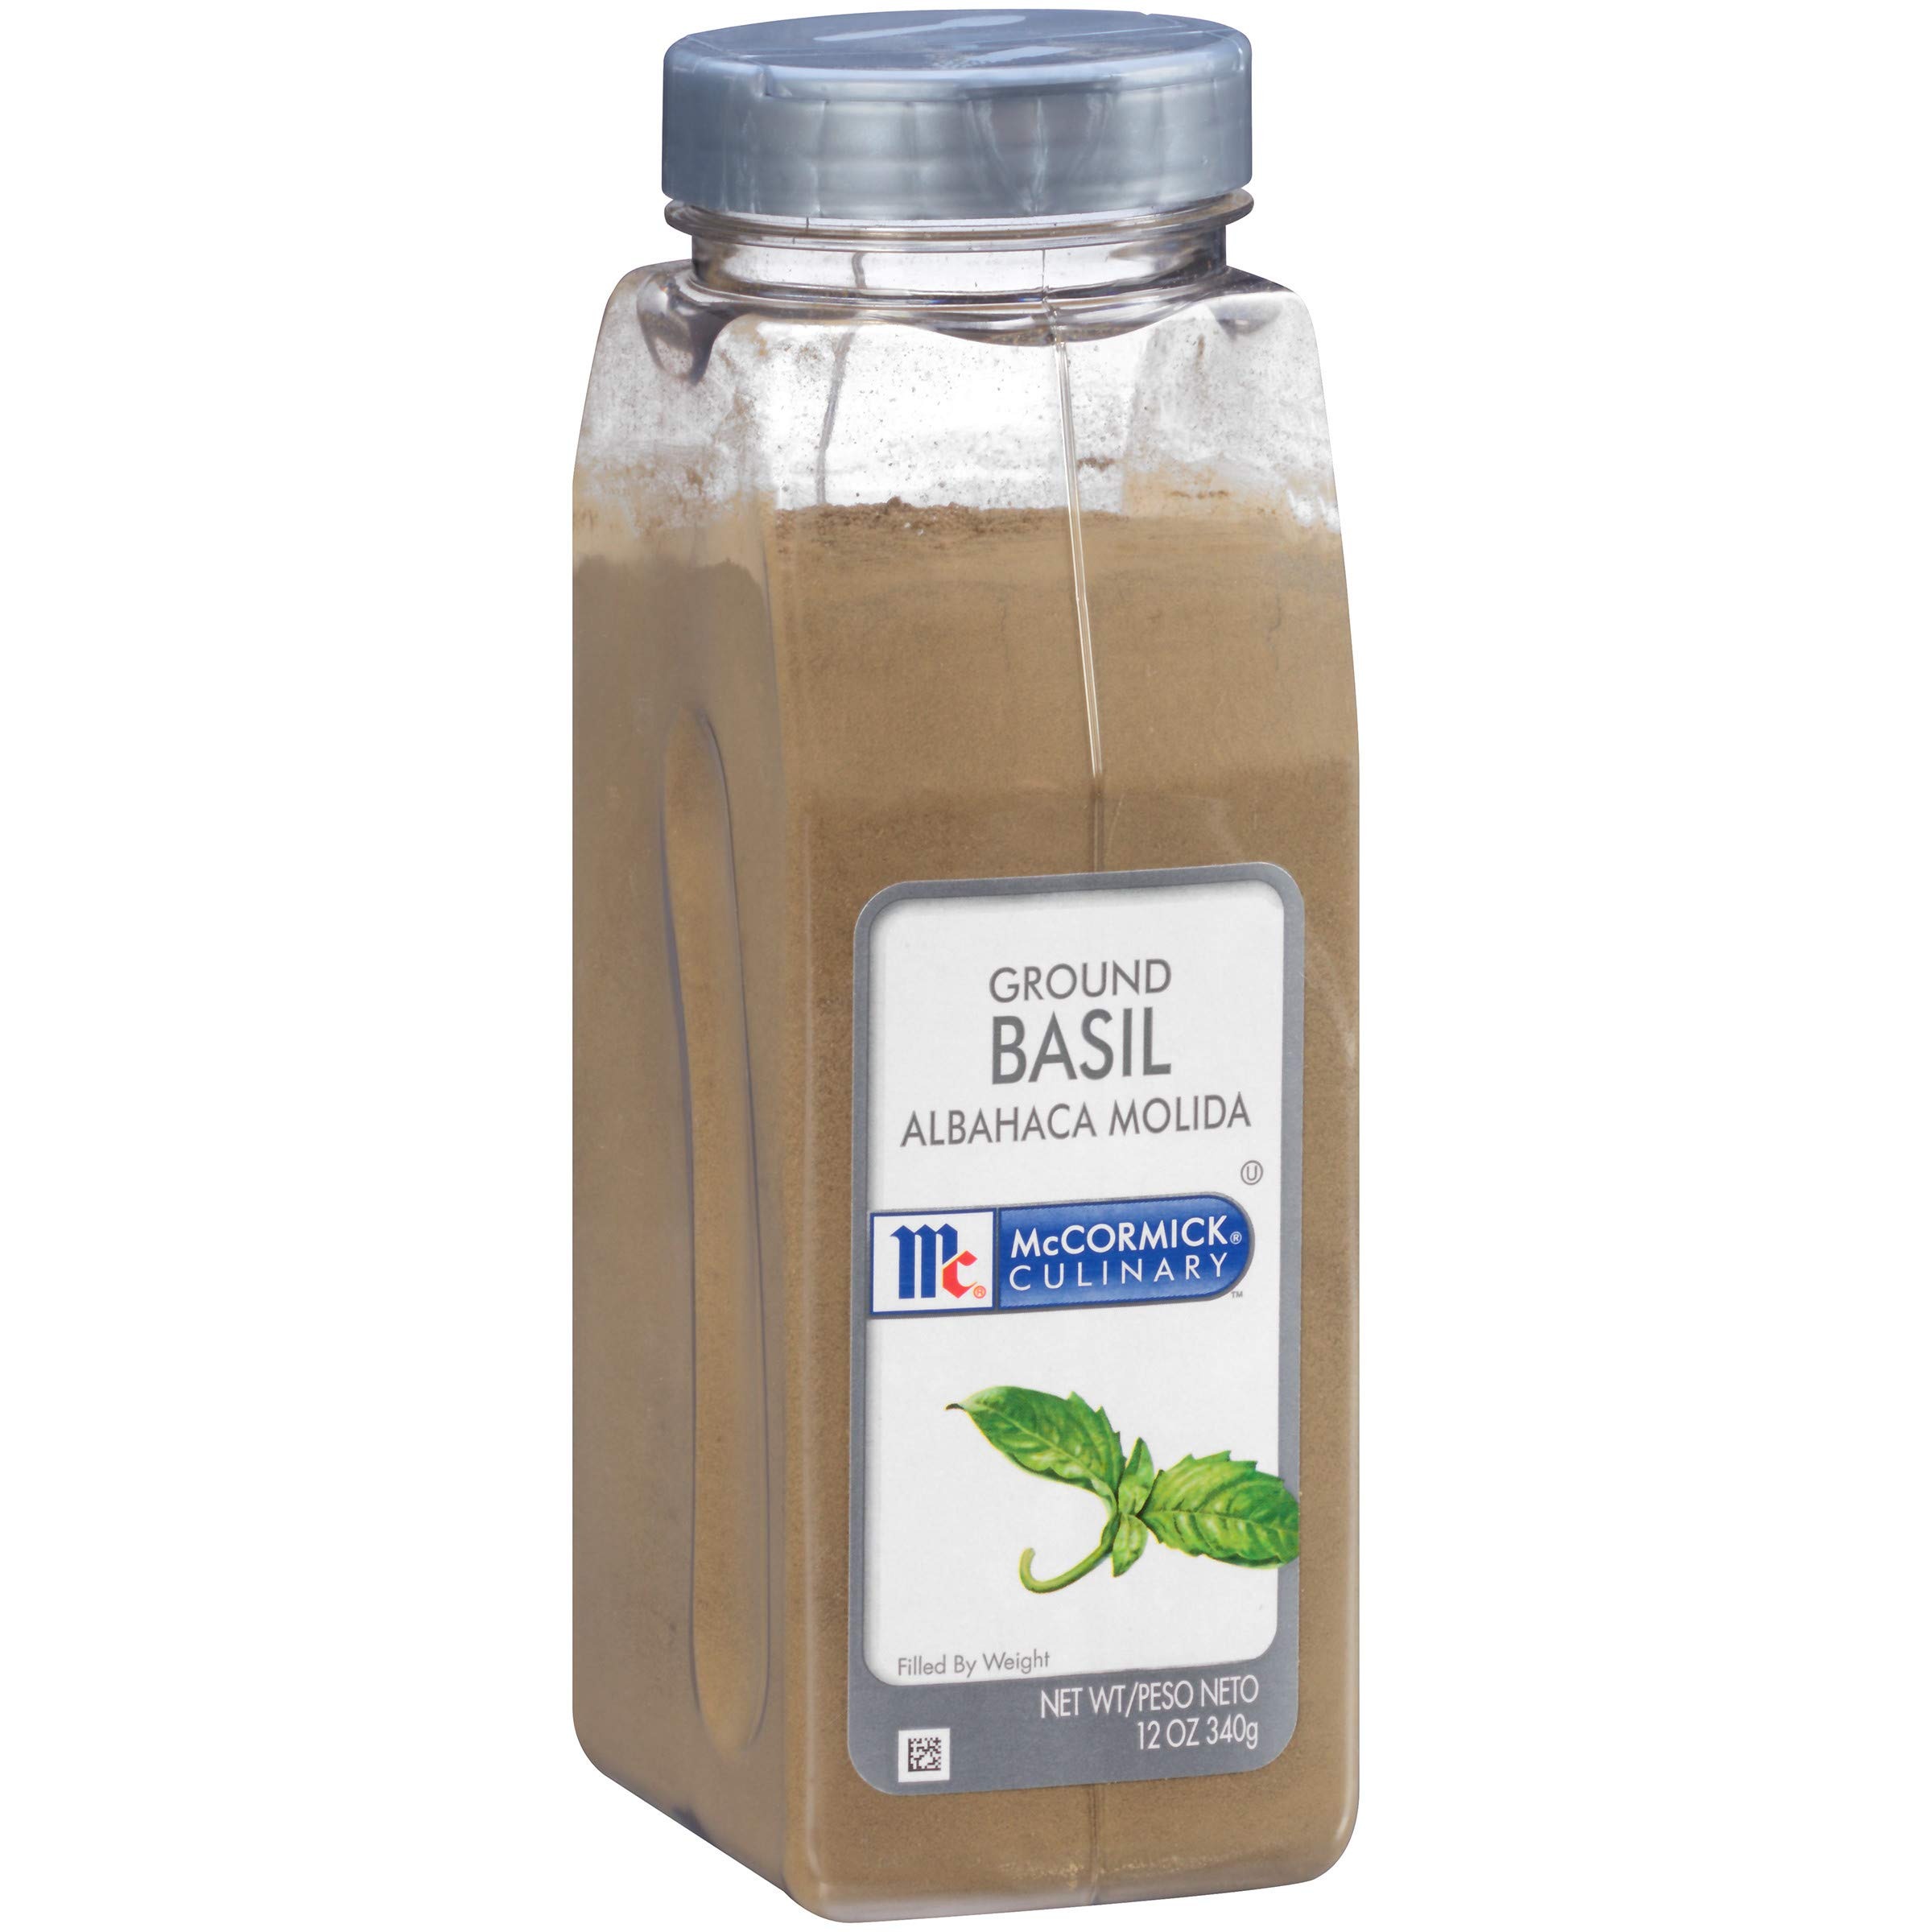
Item Name: McCormick Culinary Ground Basil, 12 oz - One 12 Ounce Container of Basil Leaf Powder to Enhance Flavor of Tomato-Based Sauces, Roasted Chicken, Pizza and More
Bullet Point 1: FRESH, BASIL FLAVOR: Ground basil leaf powder featuring globally sourced dried basil for a minty, pungent flavor profile; retains fresh basil's natural hue, aroma and taste through a careful harvesting, drying and grinding process
Bullet Point 2: PREMIUM QUALITY: Contains only the highest quality basil leaves; 12-ounce container of basil seasoning comes ready to use with dual lid options to spoon or shake your ideal amount; enjoy quick, convenient and accurate recipe customization
Bullet Point 3: MADE FOR CHEFS: Specially crafted for chefs with a fine, clump-free texture for easy blending and consistent, restaurant-proven flavor; use to enhance your current menu items or create exciting new culinary wonders
Bullet Point 4: VERSATILE INGREDIENT: Adds depth and freshness to Italian dishes, such as pizza, tomato-based sauces and roasted chicken; also plays well with other herbs and spices for signature seasoning blends, desserts and more
Bullet Point 5: A BRAND YOU TRUST: McCormick Culinary kosher basil leaf powder lets you season and serve any dish confidently knowing it's made from one ingredient - basil, so your ground basil's flavor and aroma stay pure and shine through in all your dishes
Value: 12.0
Unit: Ounce

Price: 28.93